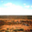
Label: plain